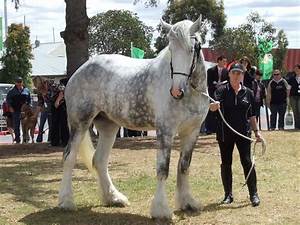
Label: cavallo